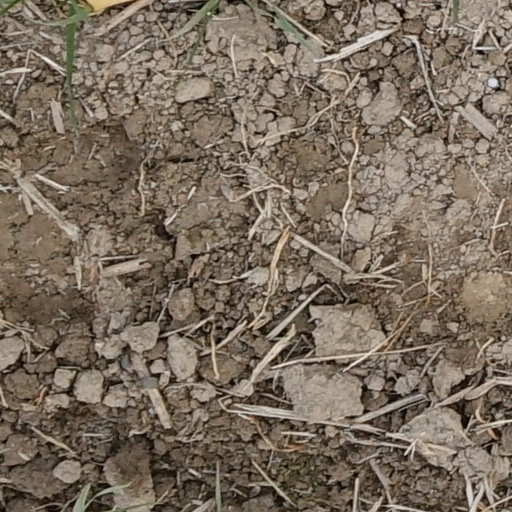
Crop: wheat